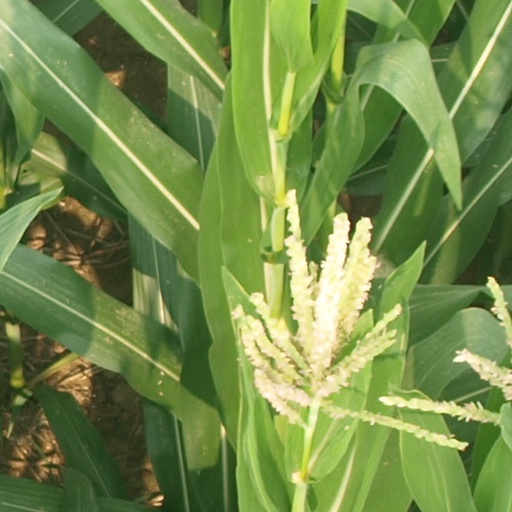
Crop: maize; corn